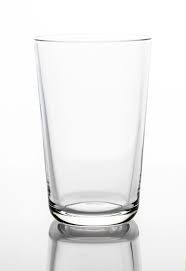
Waste category: glass